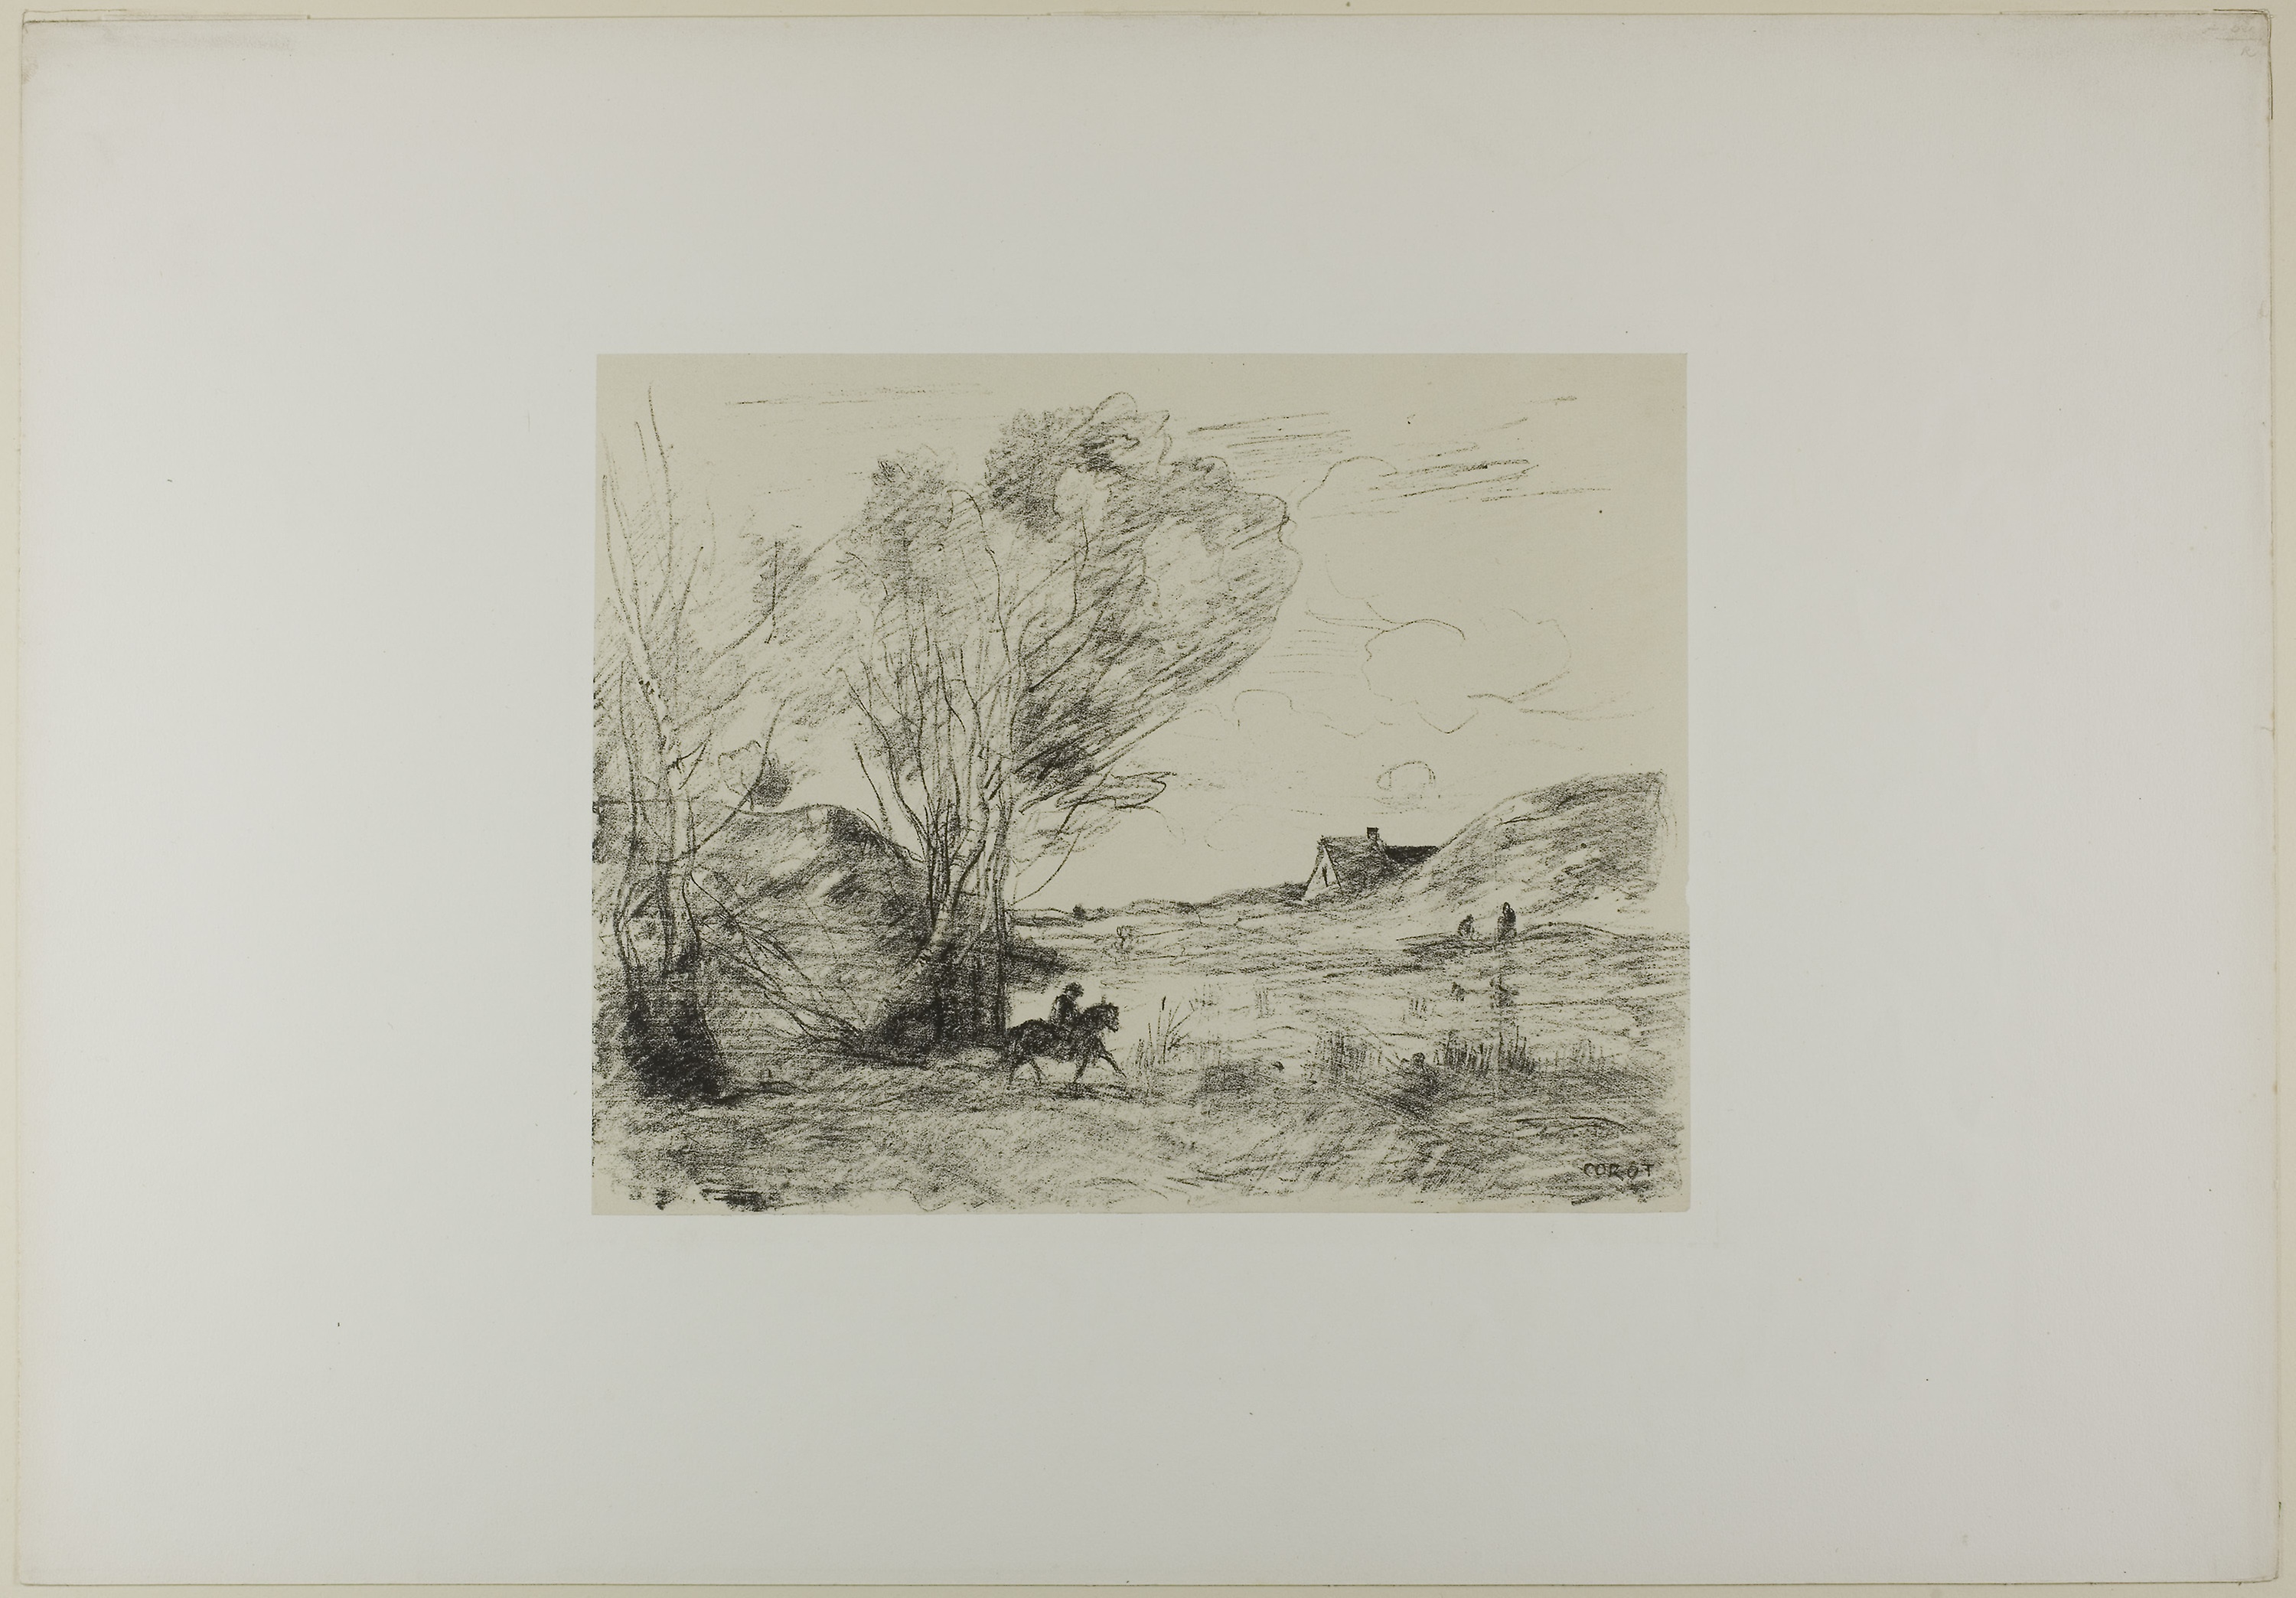
picture frame, art, painting, art gallery, modern art, drawing, artwork, watercolor paint, paint, visual arts